Italian Renaissance painting

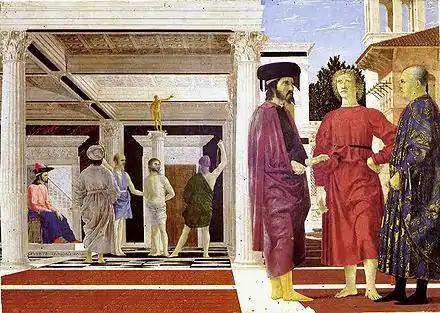
Rectangular panel painting. The composition is divided in two, with an interior scene and an exterior scene. To the left, the pale, brightly lit figure of Jesus stands tied to a column while a man whips him. The ruler sits to the left on a throne. The building is Ancient Roman in style. To the right, two richly dressed men and a barefooted youth stand in a courtyard, much closer to the viewer, so appearing larger.

In Florence, at the Spanish Chapel of Santa Maria Novella, Andrea di Bonaiuto was commissioned to emphasise the role of the Church in the redemptive process, and that of the Dominican Order in particular. His fresco "Allegory of the Active and Triumphant Church" is remarkable for its depiction of Florence Cathedral, complete with the dome which was not built until the following century.